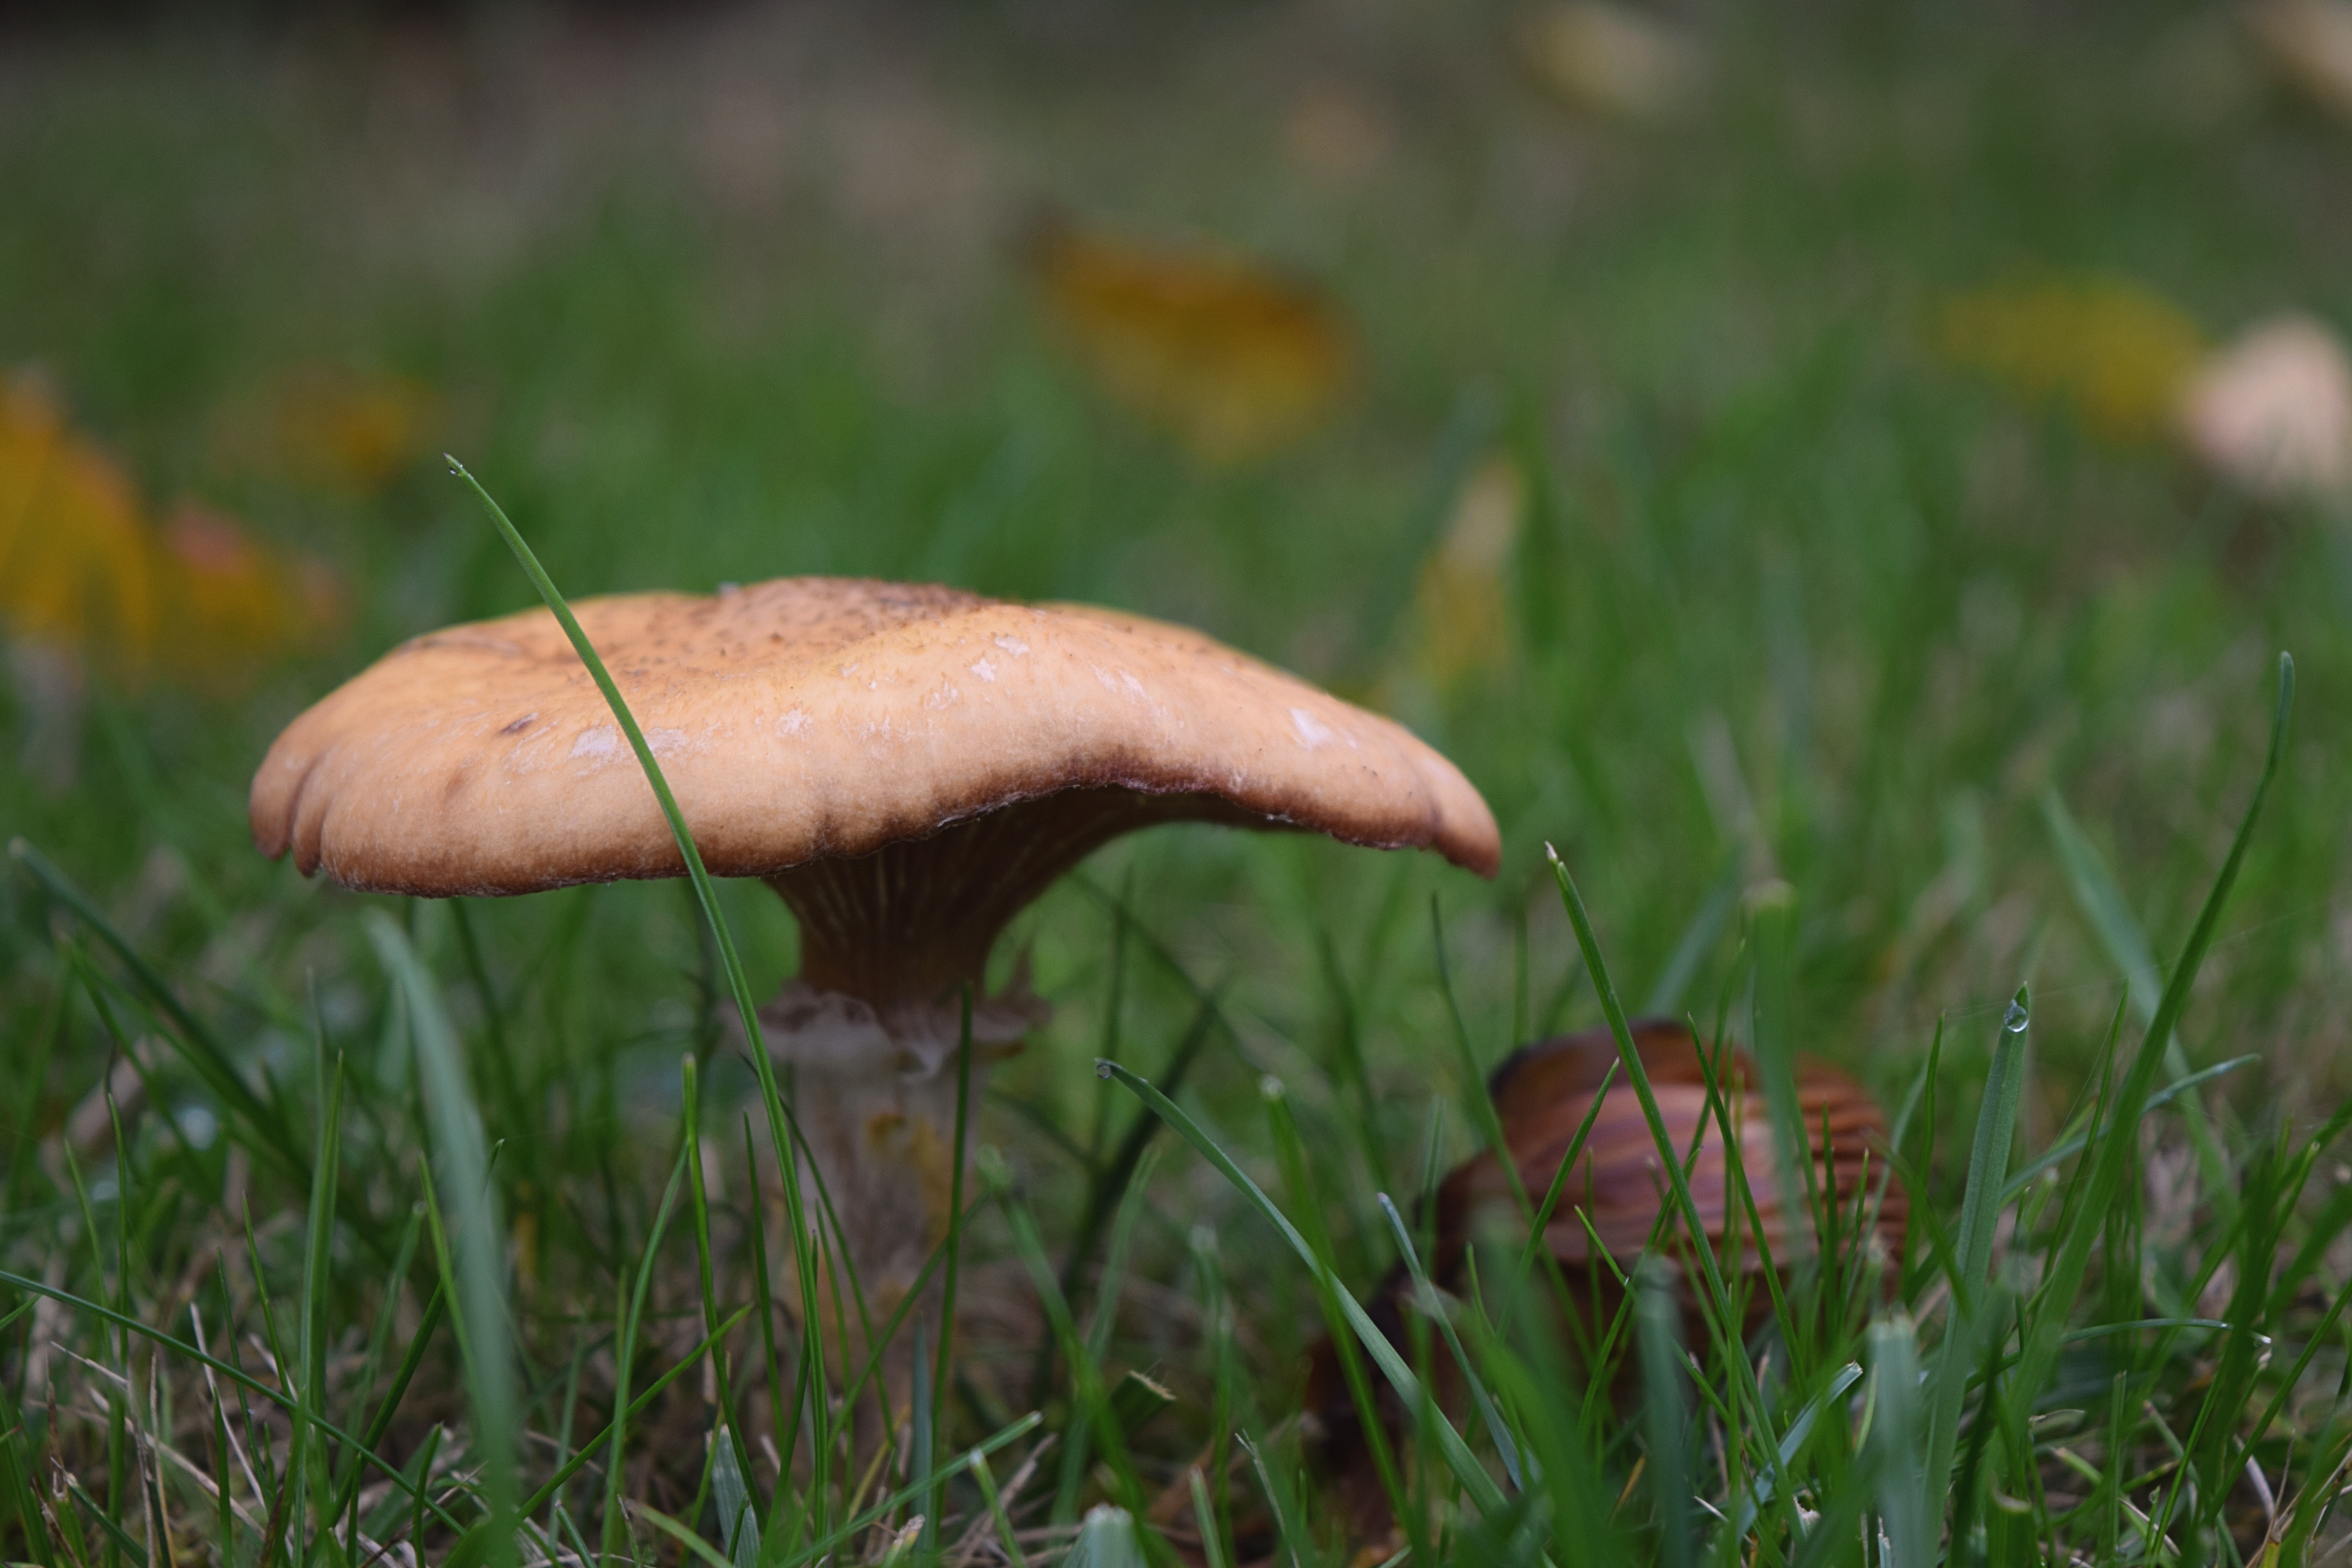
nature, forest, grass, meadow, prairie, leaf, flower, autumn, soil, botany, mushroom, flora, fauna, fungus, woodland, habitat, agaric, bolete, macro photography, edible mushroom, medicinal mushroom, agaricaceae, penny bun